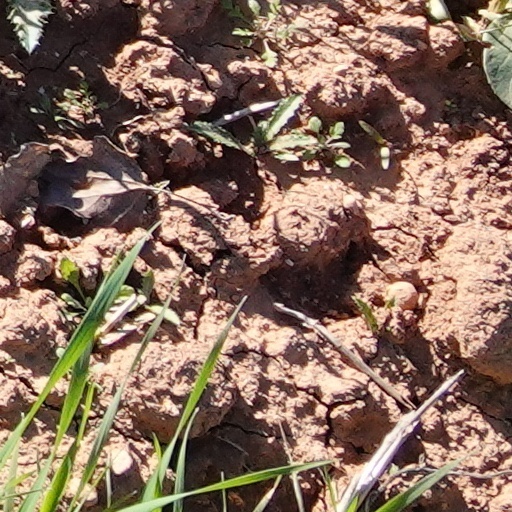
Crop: wheat